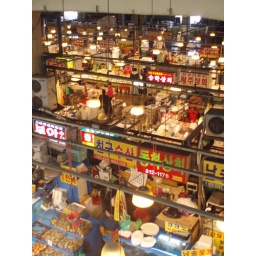
Noryangjin fish market from above. They have traditional Korean restaurants above the market.